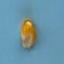
Maize quality: Good